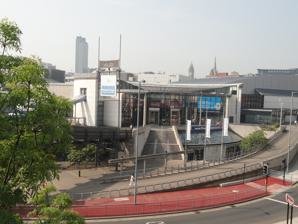
Building: Ponds Forge
Country: United Kingdom
Year built: 1991
Pool and sport hall in Sheffield, South Yorkshire, England This article contains weasel words : vague phrasing that often accompanies biased or unverifiable information . Such statements should be clarified or removed . ( March 2009 ) Ponds Forge International Sports Centre, Sheffield , Yorkshire Ponds Forge International Sports Centre is a leisure complex in Sheffield , England . It has an Olympic-sized swimming pool with 2,600 seating capacity, a family and children's pools (50 m Competition pool and 25 metre diving pit), water slides amongst other facilities. Managed by Everyone Active on behalf of the Sheffield City Council. History Ponds Forge was opened in 1991 as a venue for the Summer Universiade , which the city hosted that year. In the 1994 UK Sports Design Awards, Ponds Forge was highly commended in the overall category, and for the use of steel in its construction it won the British Steel Award. The name Ponds Forge is borrowed from the steel works that formerly occupied this site and a 7 feet (2.1 m) high anvil has been left in situ next to the building, partly because it was deemed too expensive to move. The River Sheaf runs under the site and flooded the car park on 21 December 1991, shutting down the complex for 6 days. Proof of this can be found on platform Five of Sheffield railway station , because the Sheaf also runs under that, and it also flooded at the same time. A piece of debris from "The Flood" is displayed there and the plaque mounted on it has the same date. In the 2000s Ponds Forge was a venue (along with the nearby Don Valley Stadium ) for Channel Four's, The Games , in which celebrities competed against each other in a wide range of events. Olympic-sized swimming pool The swimming pool at Ponds Forge The 50 metre pool at Ponds Forge is one of twelve in the United Kingdom built to current FINA standards , and hence is home to many sporting events. The main pool hall is 90 m long by 60 m wide and when the arches for the roof were constructed temporary supports for them were necessary. When these were removed it "settled" 150 mm. It has two movable bulkheads (so it is possible to split the main tank into 2 or 3 individual pools) and the floors at the end quarters can be raised or lowered from surface level down to 2 m depth. In its long course mode with the bulkheads at the extreme ends it has 10 lanes. If used "width ways" up to twenty 25 m lanes are available. A sophisticated ozone water treatment system is employed that results in lower levels of irritants and reduced toxicity compared with traditional methods of treatment. A number of world records have been set in the pool although only one was long course. The latter was in the heats of the European Championships on 3 August 1993 when Károly Güttler of Hungary went 1.00.95 to set a new world mark in the 100 m breaststroke. As well as competition-level swimming, the pool is also used for lessons, diving, kayaking and scuba diving. It is also open to the general public for lane swimming. Events hosted The swimming pool hosted the 1993 Men's European Water Polo Championship (part of the 1993 European Aquatics Championships ). It has also hosted the 2006 Underwater Hockey World Championships , in addition to the junior world championships in 2019. The pool is also used for the national underwater hockey competitions ran by the British Octopush Association . Diving pool Ponds Forge has Europe's deepest diving pool at 5.85 metres. This pool hosted the FINA World Diving Series Championships in April 2011 and was home to USA Diving Squad for the London 2012 Olympic and Paralympic Games. It is also home to the City of Sheffield Water Polo Club , a first division water polo team. Surf City leisure pool The "Surf City" leisure pool complex comprises various water-based attractions open for public use: A leisure pool, which can be used for lane swimming or leisure swimming. At regular intervals a wave machine is activated in this pool. A lazy river that goes around the outside of the leisure pool. A smaller children's pool with shallow waters, a sensory wall, fountains and a mini slide. A leisure pod dedicated for disabled swimmers, equipped with a disabled hoist. Gym In 2008 the gym at Ponds Forge had a £3 million refurbishment. It now houses a 130-piece gym, a spin studio, numerous group fitness class studios. Basketball Within the complex is the International Sports Hall, which is occasionally used as a basketball venue. The maximum seating capacity of the arena is 1,000; until 2006 it was the home venue for the Sheffield Sharks , before they temporarily relocated to the EIS Sheffield , and in 2019 the Sheffield Sharks returned to Ponds Forge as their home venue, until their departure in 2023 to the newly opened Canon Medical Arena, in Attercliffe. Amongst other events it has also hosted several Great Britain international matches, as well as the Semi-finals of the BBL Cup in 2004 and the BBL Trophy in February 2008. Location Ponds Forge is at the south-western side of the traffic roundabout at Park Square , nearby the Sheffield City Centre. It is within walking distance of the bus and rail interchange at Sheffield railway station and is also served by the tram stop at Fitzalan Square /Ponds Forge. The Sheffield Parkway dual-carriageway runs directly from Park Square to junction 33 of the M1 motorway . See also Sheffield Arena Don Valley Stadium Everyone Active (Sports and Leisure Management Ltd) List of Olympic-size swimming pools in the United Kingdom References